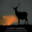
Label: deer